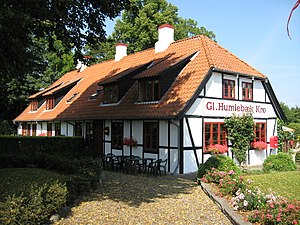
Humlebæk / Historie / Humlebæk Kro
Gl. Humlebæk Kro
Humlebæk er en by i Nordsjælland med 9.746 indbyggere beliggende nær ved Helsingørmotorvejen i Fredensborg Kommune under Region Hovedstaden. I Humlebæk ligger Louisiana - Museum for Moderne Kunst. Byen er forbundet med Helsingør og København af Kystbanen, hvor der kører tog i 20 minutters drift med stop ved Humlebæk Station.